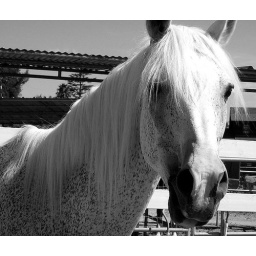
Cesar in black and white